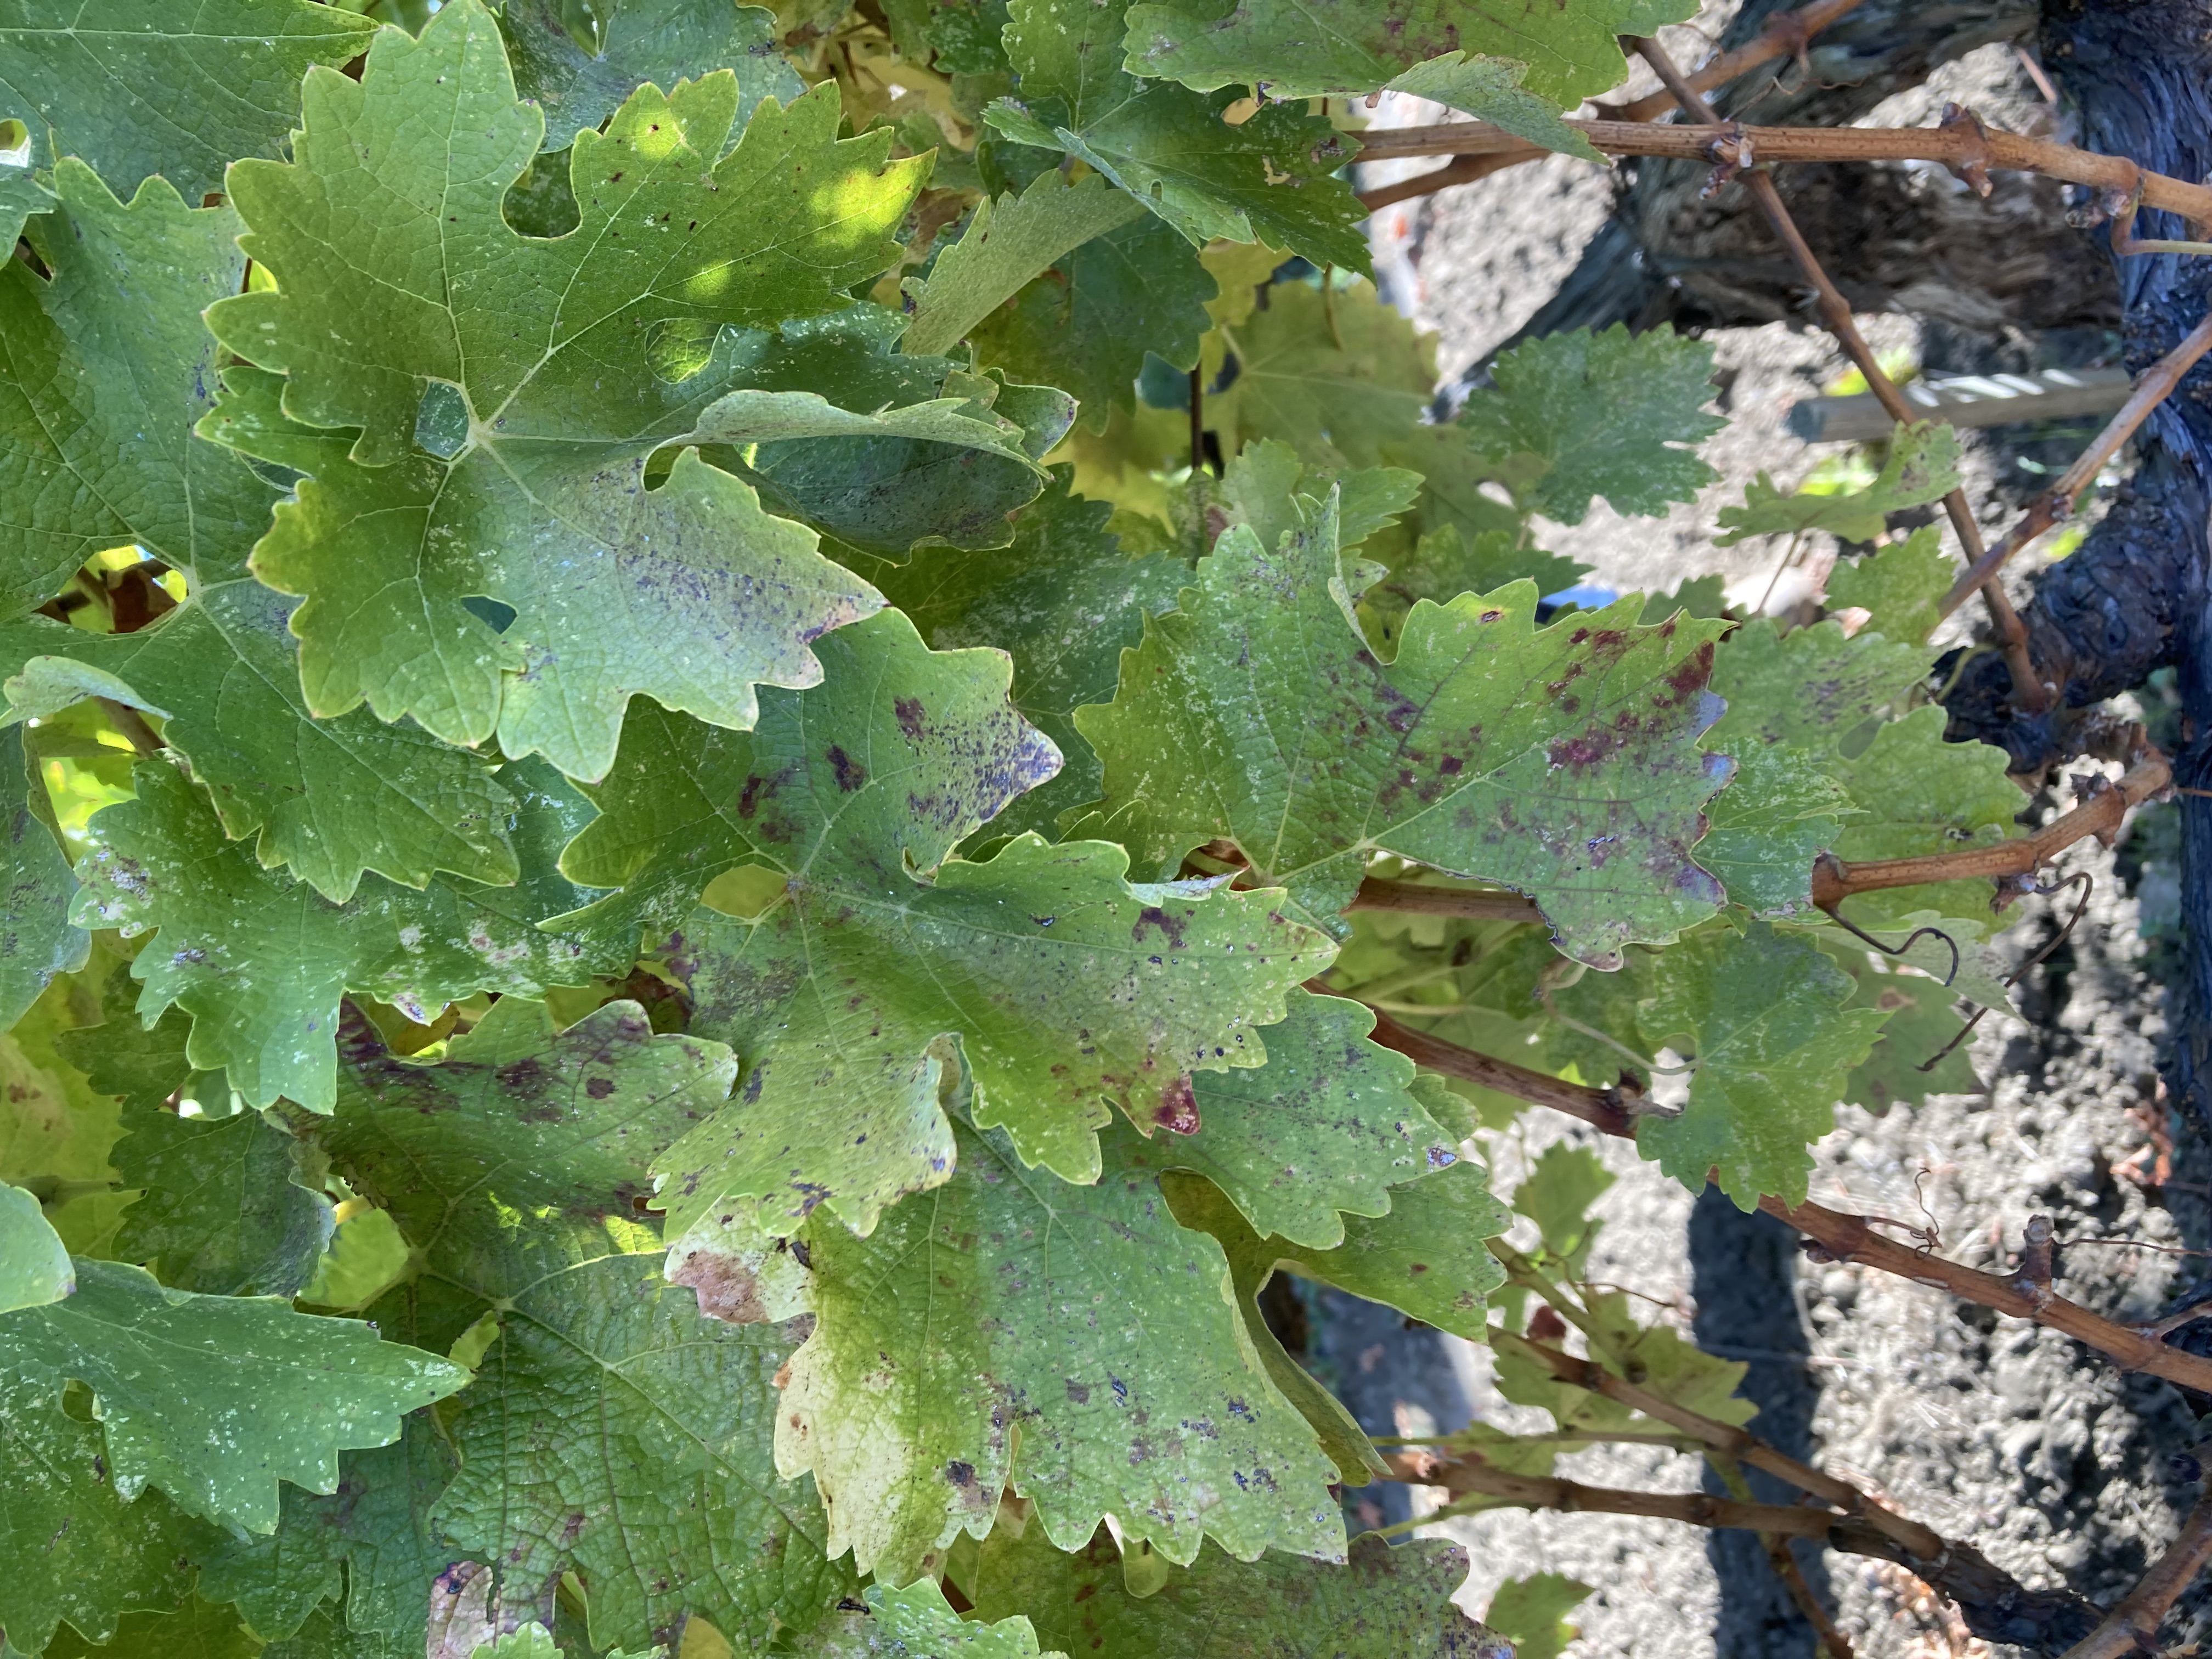
Label: Red Blotch